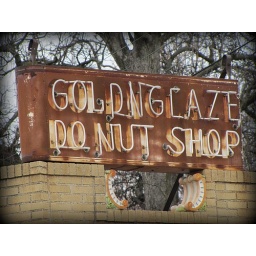
Vintage neon sign atop building in St. Joseph, Missouri.